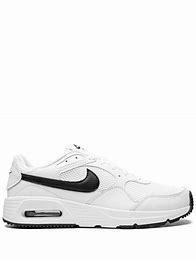
Brand: Nike
Model: Air Max SC